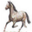
Label: horse